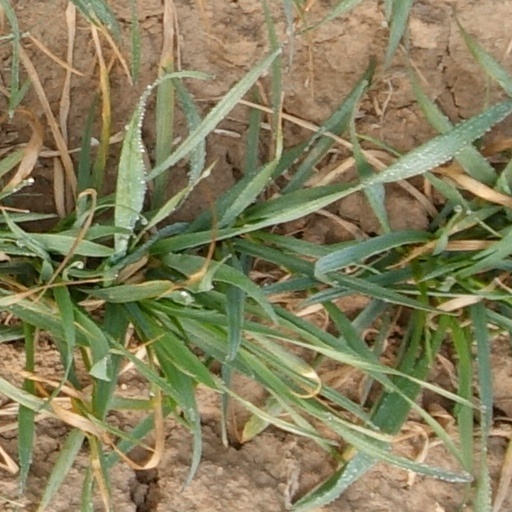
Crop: wheat